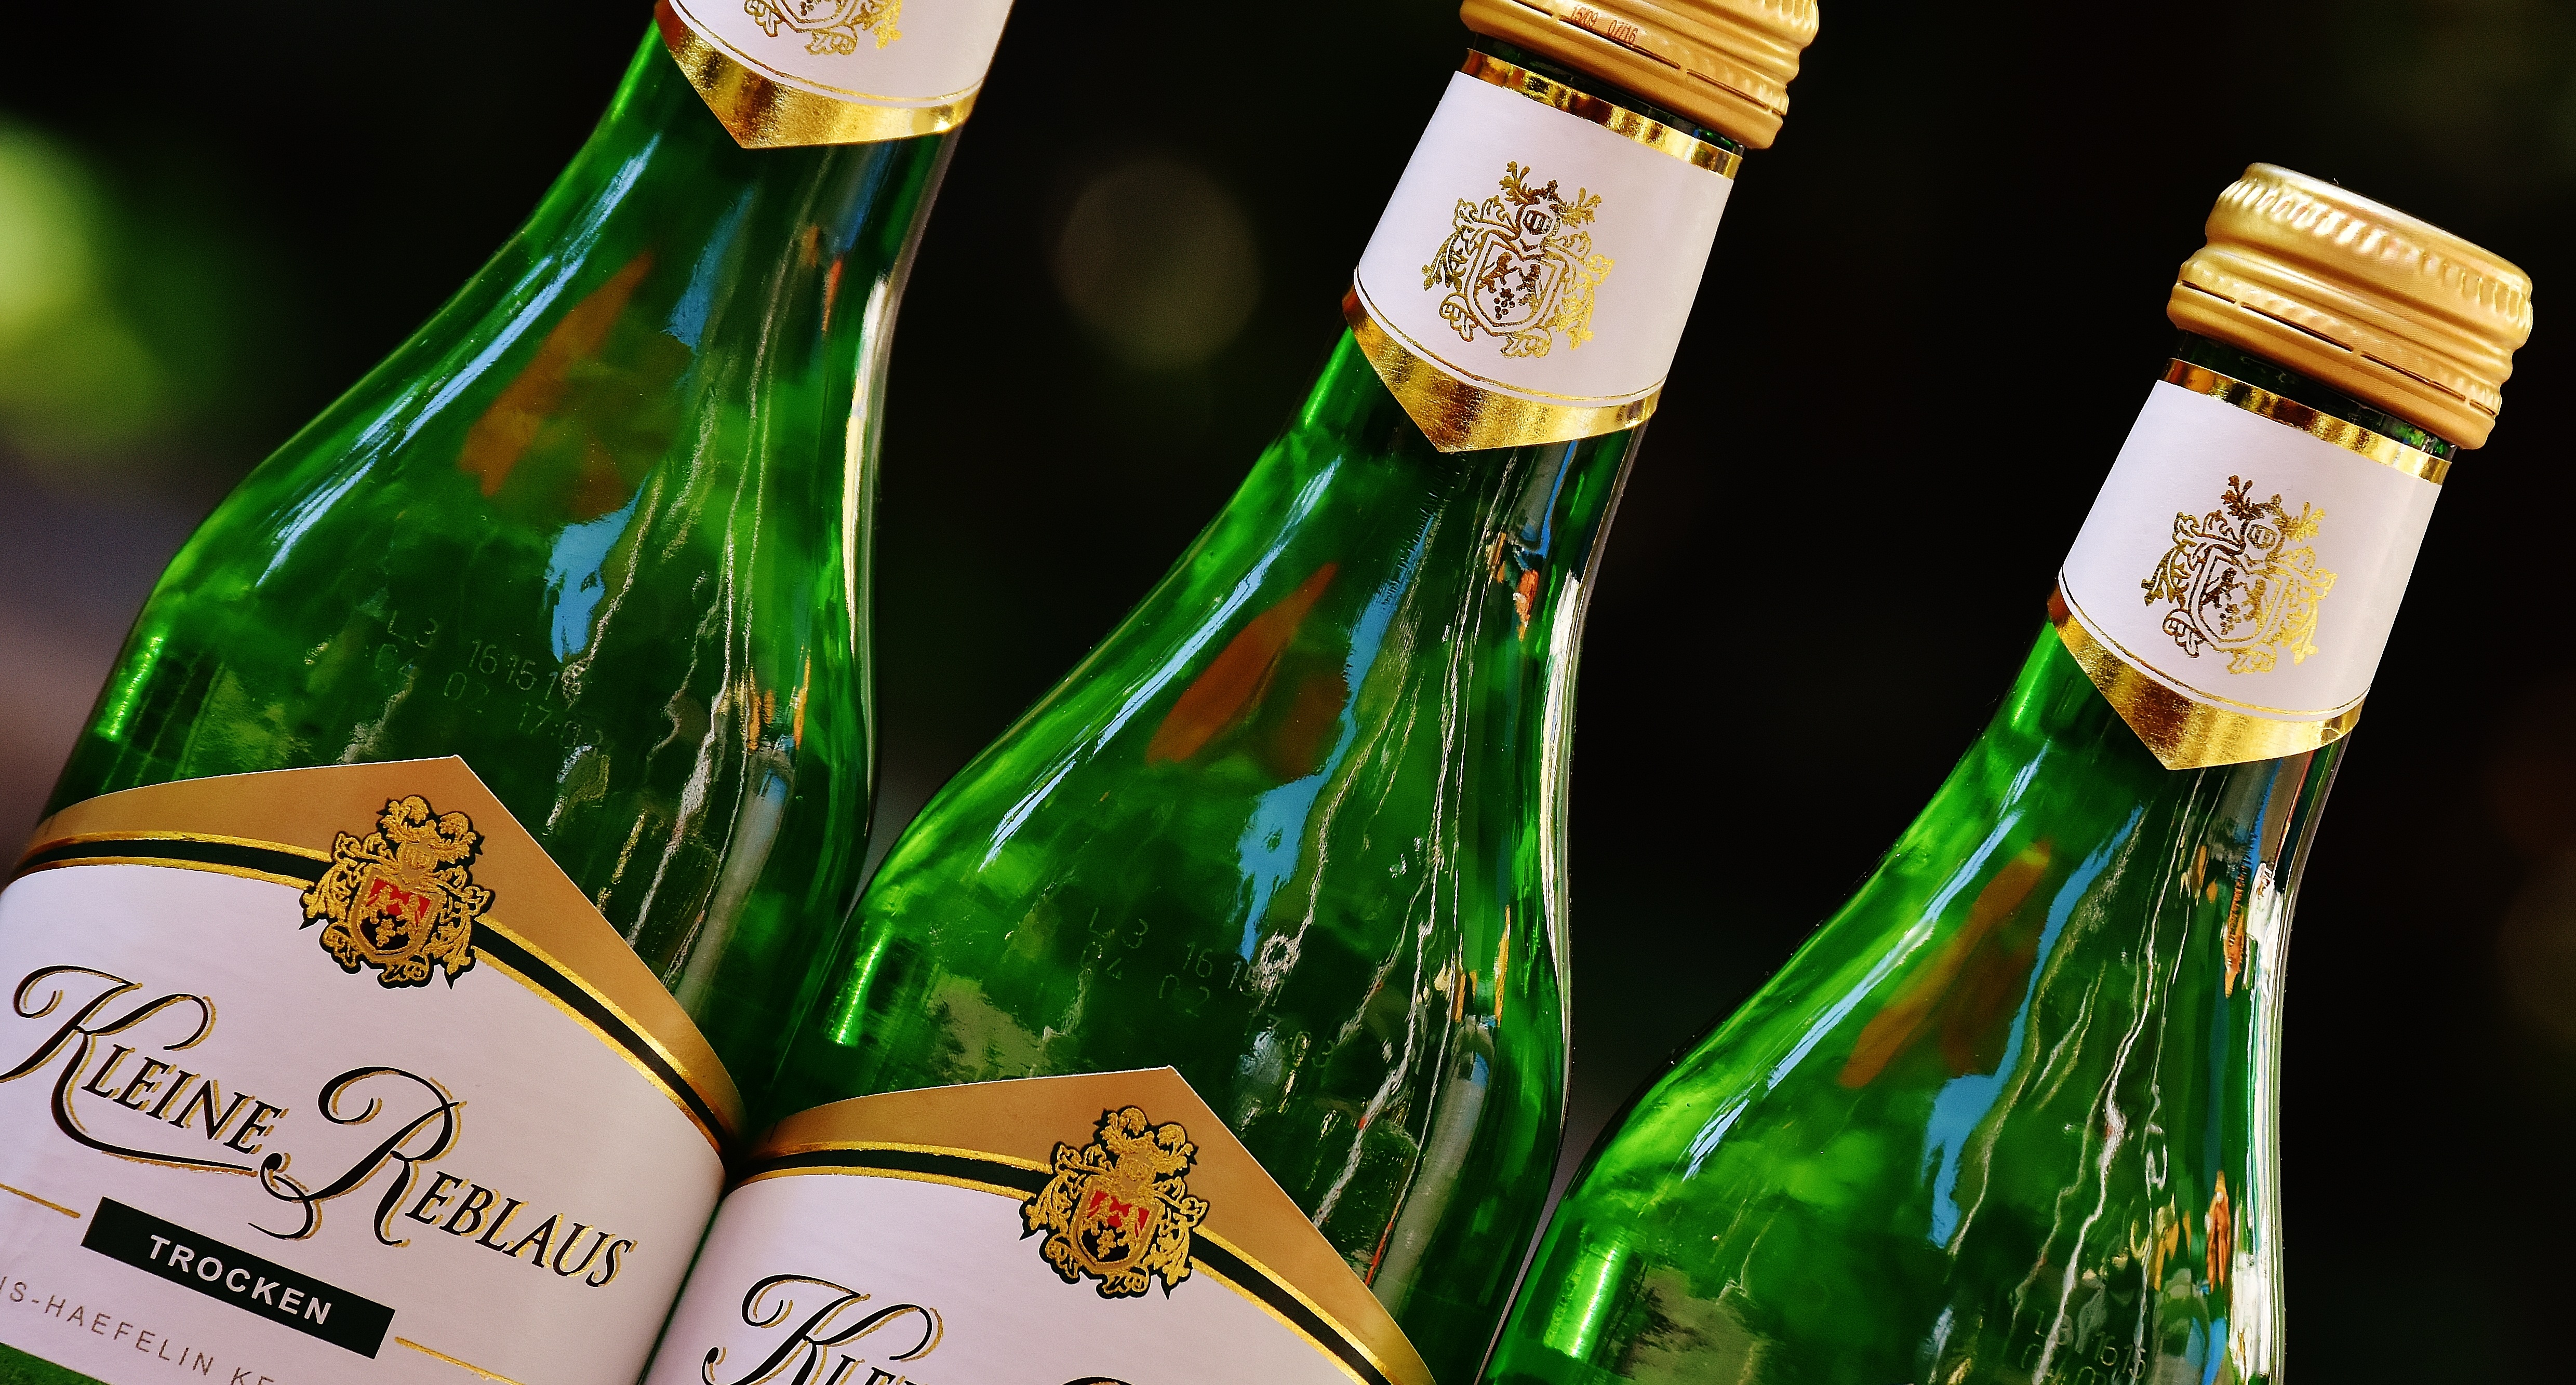
wine, restaurant, drink, bottle, alcohol, wine bottle, bottles, germany, beer bottle, champagne, liqueur, enjoy, benefit from, wines, alcoholic beverage, weinstube, sense